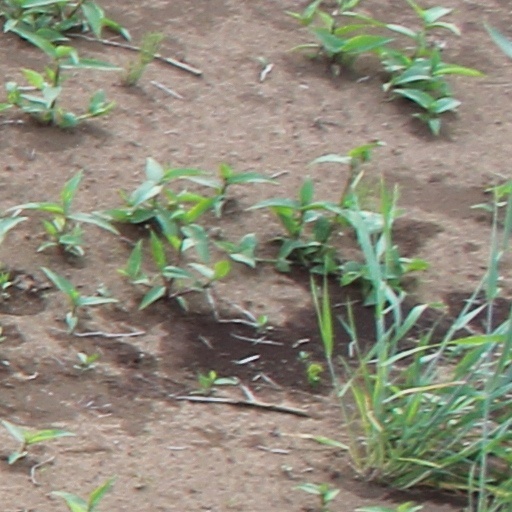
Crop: wheat